Suppandi

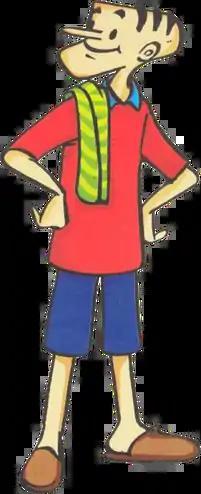
Promotional art for"Suppandi" by ACK Media

Suppandi is a comic character who appears in Tinkle comics. Suppandi is typically a village simpleton and is still considered the most famous and loved among the characters appearing in Tinkle.